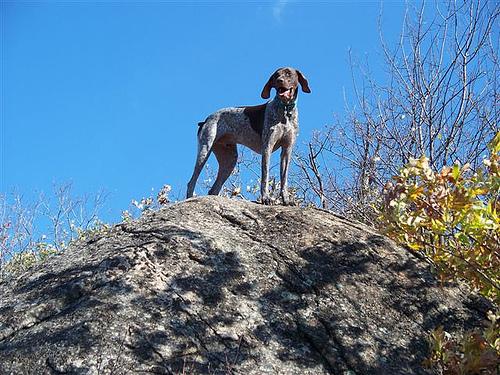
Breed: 211-n000059-German_short_haired_pointer